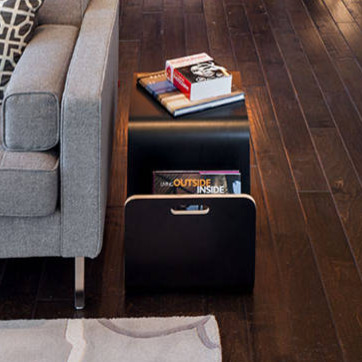
Material: paper